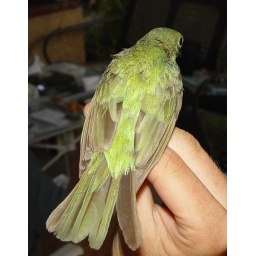
Debra C.'s green bird (held by Liz)